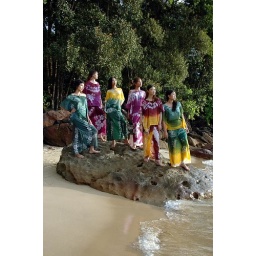
Girls in batik standing on a rock